List of highest individual scores in cricket

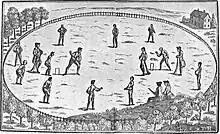
Two of the first three scores were made at The Vine, Sevenoaks, depicted here in 1780.

In 1769, John Minshull scored the first recorded century (100 runs or more) in cricket. At the time, it was uncommon for a team's innings to be in excess of 100 runs, as the poor quality of the cricket pitches made batting difficult. Most matches were played on fields grazed by sheep, rather than dedicated cricket grounds. Playing for the Duke of Dorset's team against a team from Wrotham, Minshull scored 107 runs in his side's second innings. Only the scores for the Duke of Dorset's team are recorded, so the result of the match is not known. There is some contention that John Small might have scored a century prior to Minshull; in 1768 he was recorded to have scored 140 runs in a match between Hambledon Club and Kent, but it is unclear whether his score was from one innings, or the aggregate of his two innings.